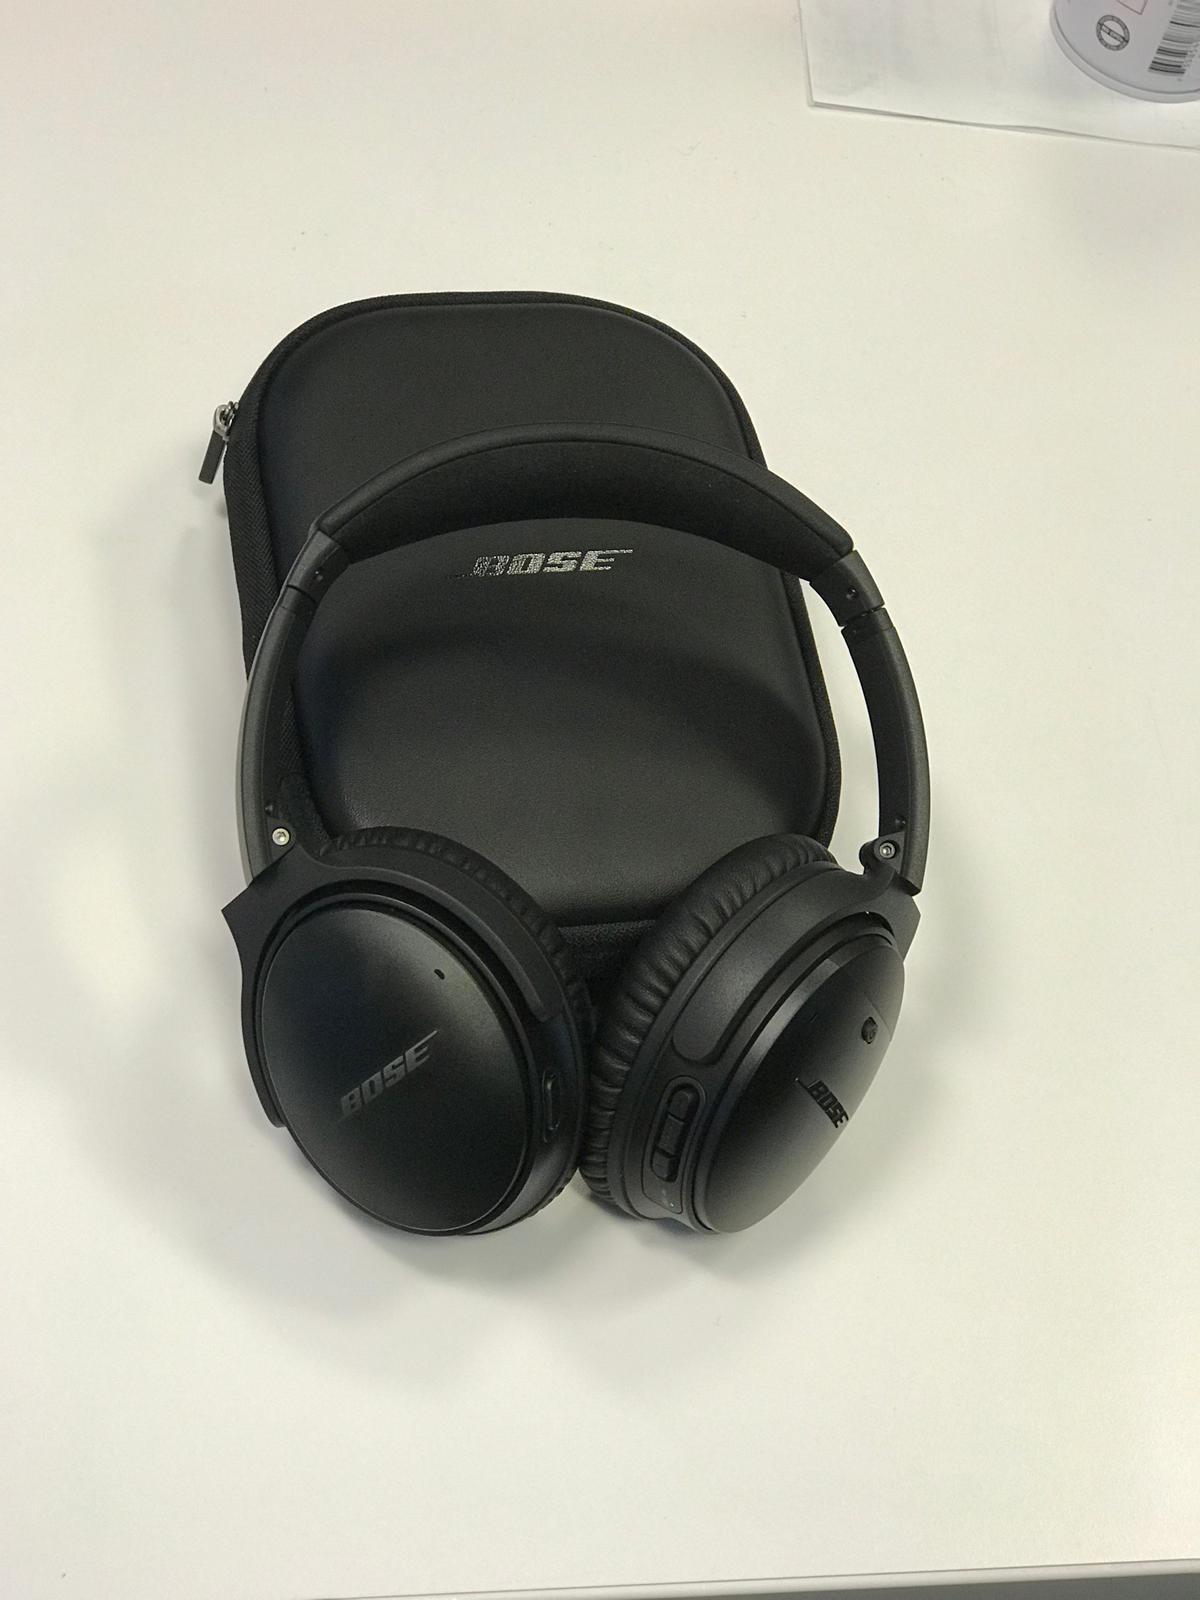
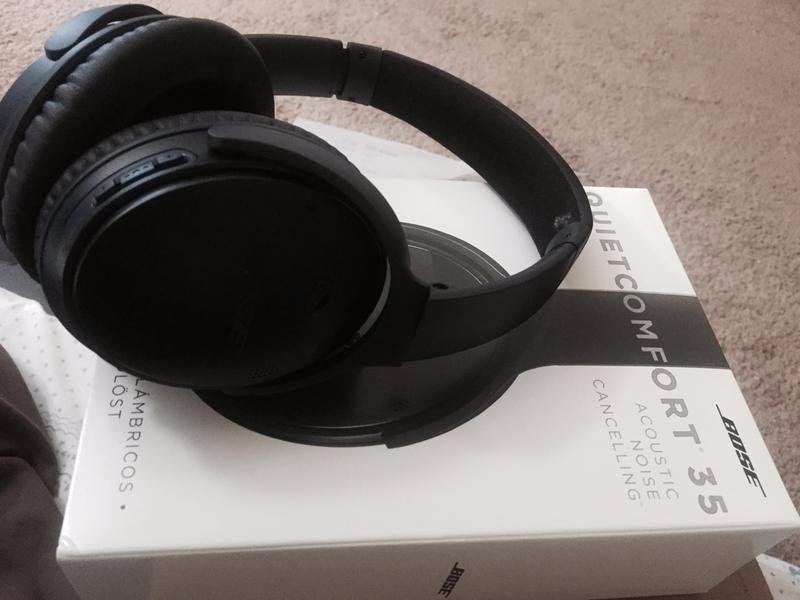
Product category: headphones
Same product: yes